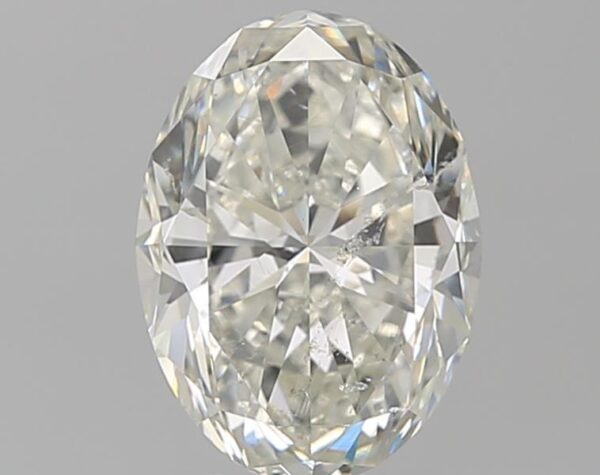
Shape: oval
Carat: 3
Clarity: SI2
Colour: J
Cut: VG
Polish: EX
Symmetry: EX
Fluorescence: N
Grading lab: GIA
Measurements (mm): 10.73 x 7.82 x 5.15